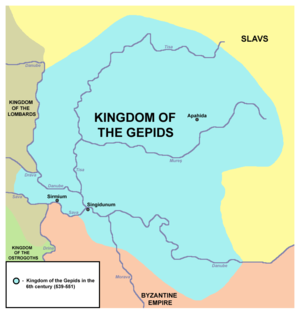
Gepider / Historie
Gepidia, 539-551
Gepiderne var navnet på den ene af de tre gotiske folkeslag, som dannede et eget kongedømme i tidlig middelalder. De er mest kendt for i historien for at have besejret hunnerne efter Attilas død. Det kongedømme, som gepiderne havde, var kendt som Gepidia eller som Gepidernes kongedømme, og bestod af dele af nutidens Rumænien, Ungarn og Serbien.